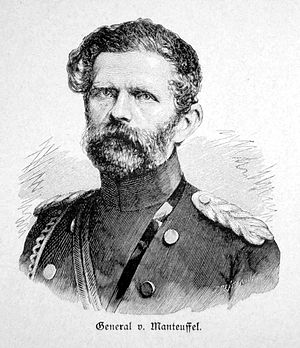
Edwin von Manteuffel
Edwin Karl Rochus friherre von Manteuffel var en prøjsisk friherre og generalfeltmarskal.